International Building (Rockefeller Center)

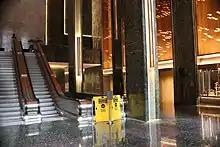
View of escalators and columns on the north side of the lobby

The lobby includes veined green marble piers spanning the height of each wall. The east wall has three glass-and-nickel bronze revolving doors underneath a sign with "Fifth Avenue" in nickel bronze capital letters. St. Patrick's Cathedral is visible through the glass panels above these doors. The north and south walls were originally used as storefronts. Above the storefronts were three-story-tall metal-framed openings, intended for exhibitions. However, no exhibits were ever installed, and advertising panels were placed there instead. Since 1978, the upper walls have included metallic structures designed by Michio Ihara. These comprise stainless-steel cables with gold leaves amid a gold-leaf background. There are 1,600 leaves, each in a different position and shape. Because the panels are backlit, many visitors consider them part of the lobby's lighting scheme.